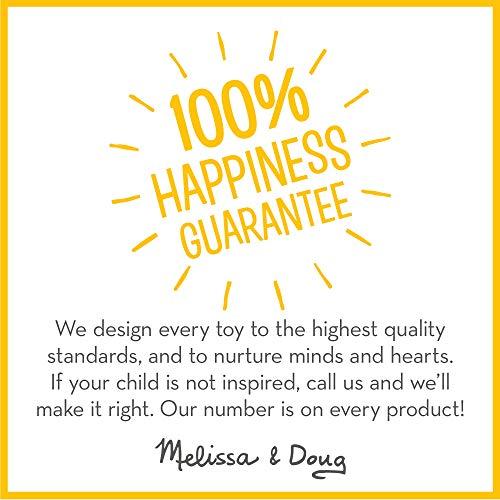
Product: Melissa & Doug Created by Me! Monster Truck Wooden Craft Kit - The Original (27 Stickers, Paint & Glue, Great Gift for Girls and Boys – Best for 4, 5, 6, 7 and 8 Year Olds)
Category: Toys & Games | Arts & Crafts | Craft Kits | Wood
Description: Great Gift for Ages 4 to 8: The Melissa and Doug Created by Me Monster Truck Wooden Craft Kit is an ideal gift for kids ages 4 to 8; add a Melissa and Doug Decorate-Your-Own Wooden Plane to round out the hands-on, screen-free play experience.
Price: $4.49